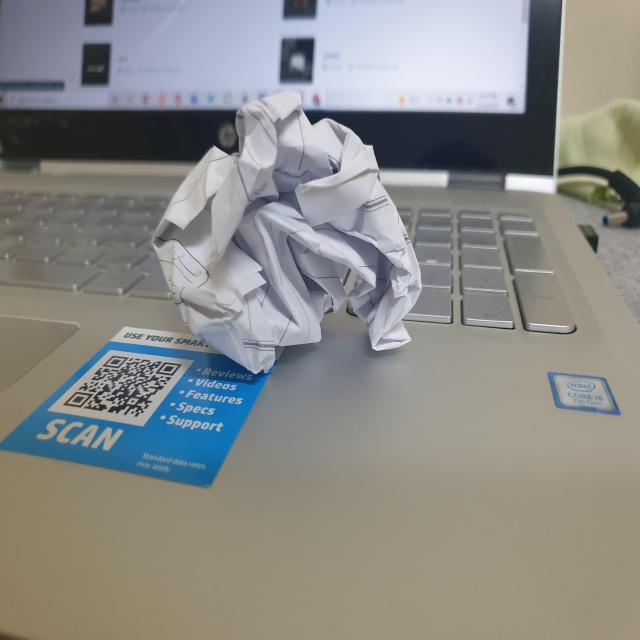
Label: tissues